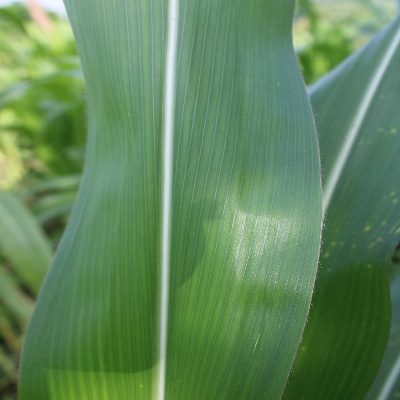
Crop: Maize
Condition: healthy